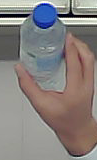
Product: nestle_water